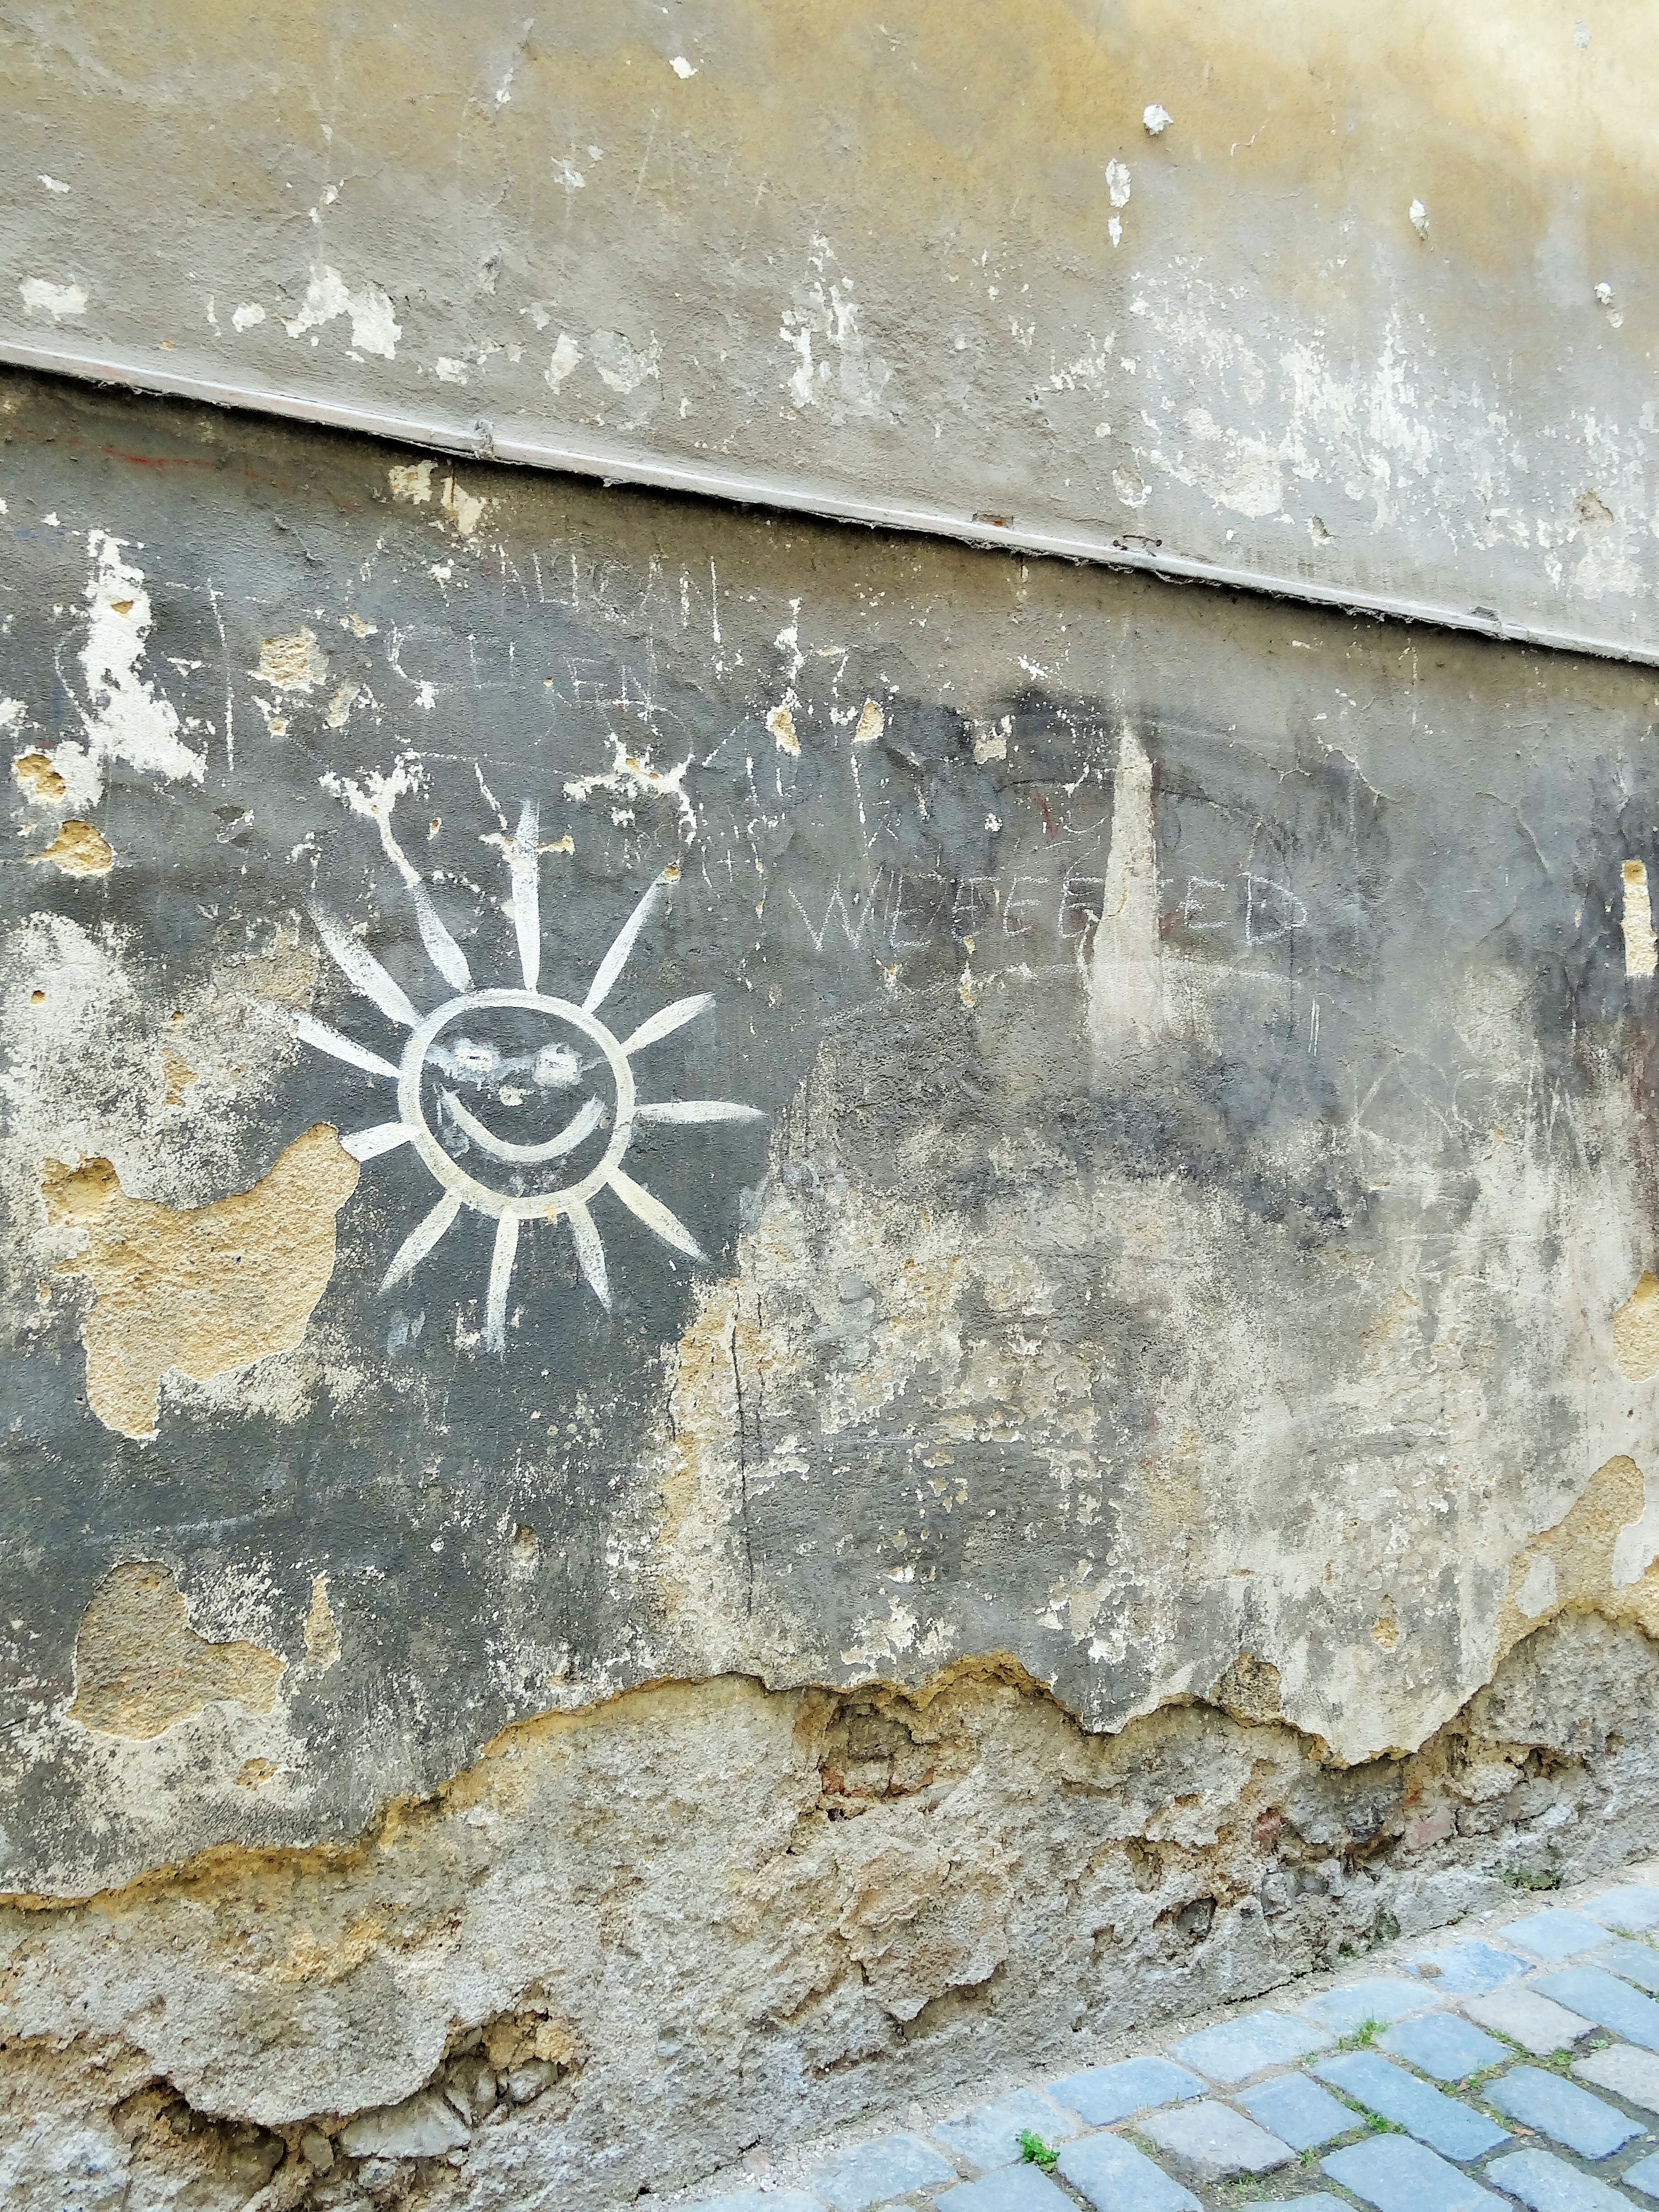
sun, texture, number, old, wall, material, art, czech republic, graphiti